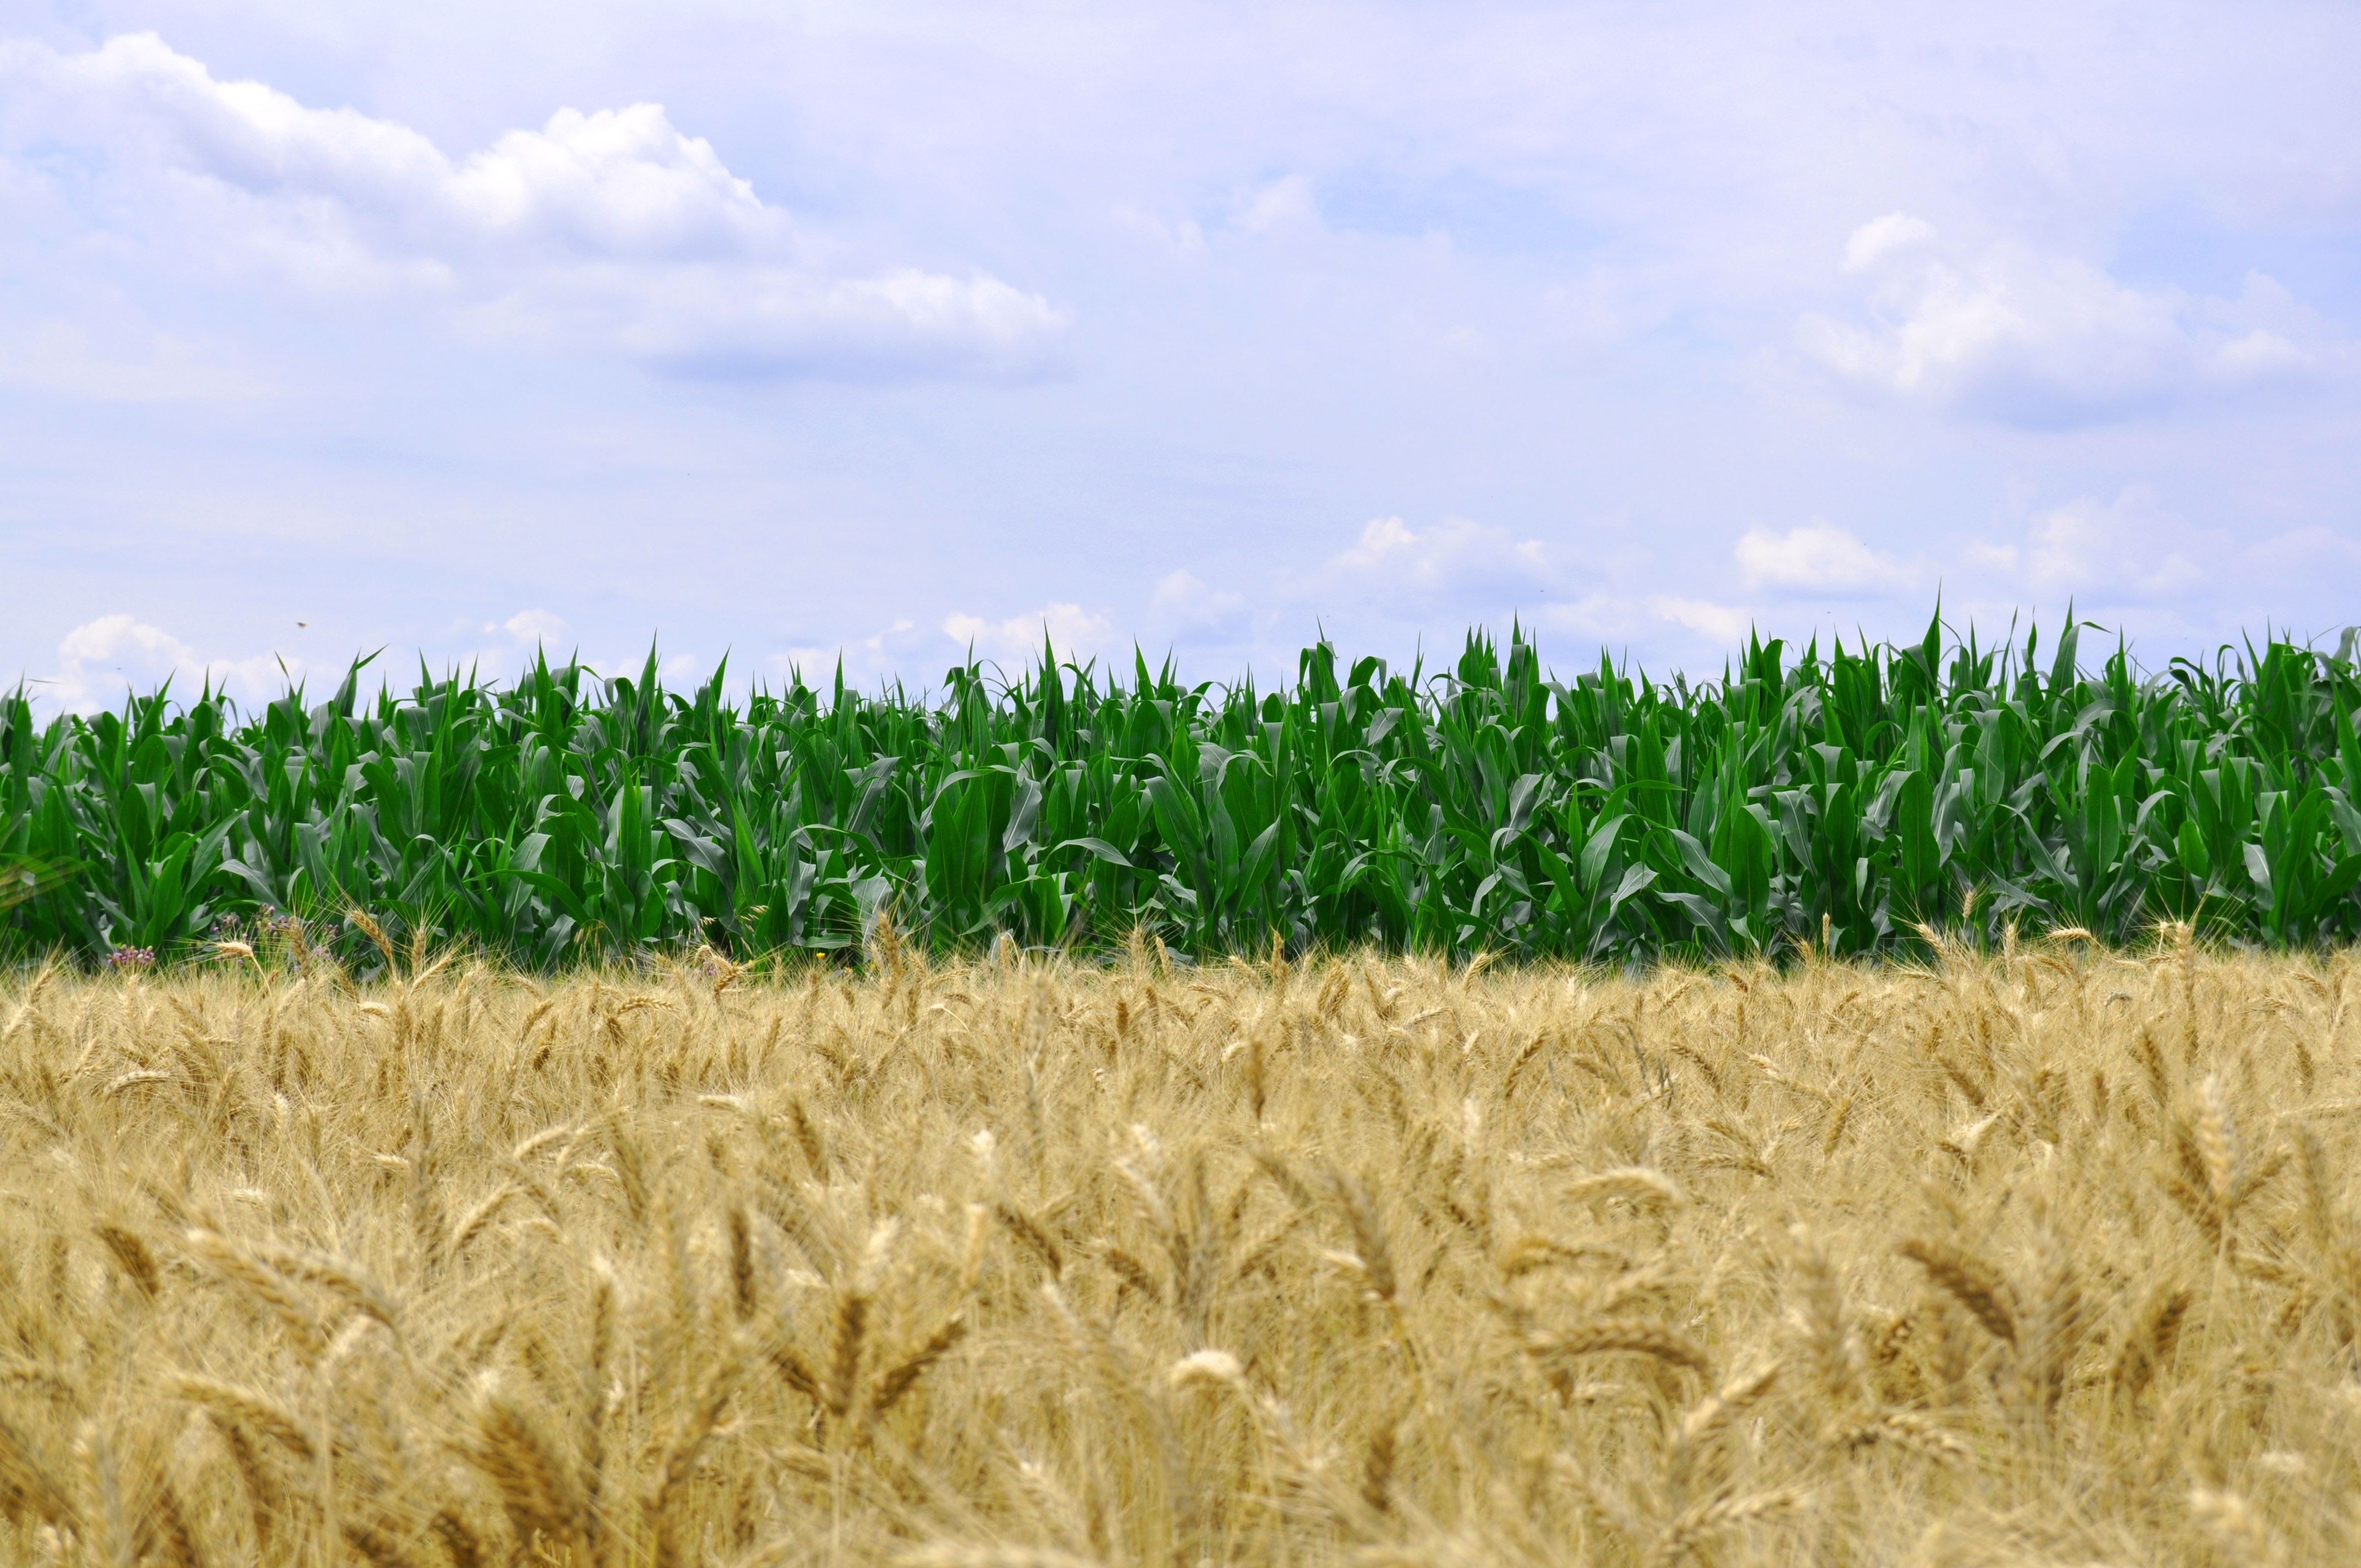
landscape, nature, grass, growth, plant, field, farm, lawn, barley, wheat, grain, prairie, stem, seed, summer, ripe, rural, food, golden, farming, harvest, symbol, crop, grow, natural, corn, soil, blue, set, ear, yellow, agriculture, healthy, bread, season, cereal, grassland, rye, organic, flowering plant, commodity, triticale, grass family, land plant, food grain